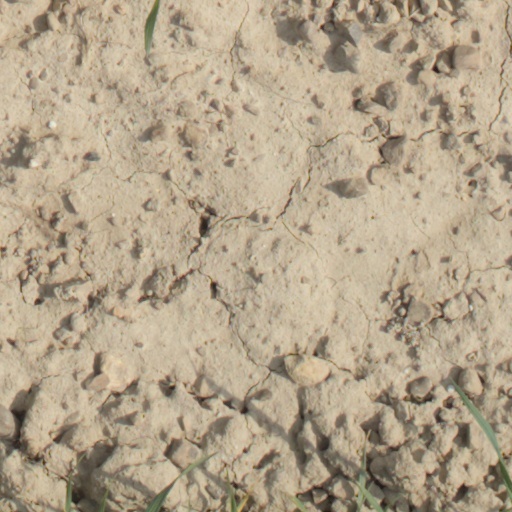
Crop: wheat